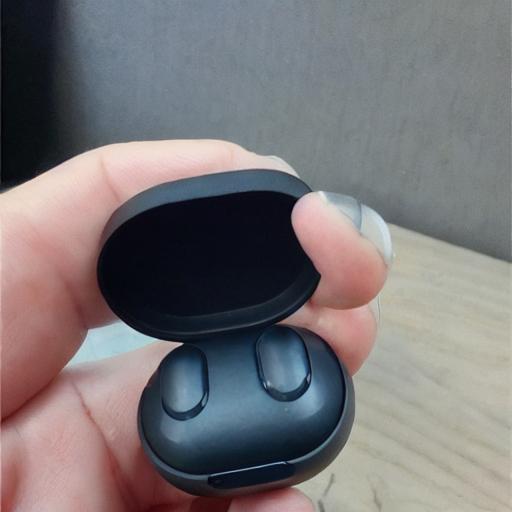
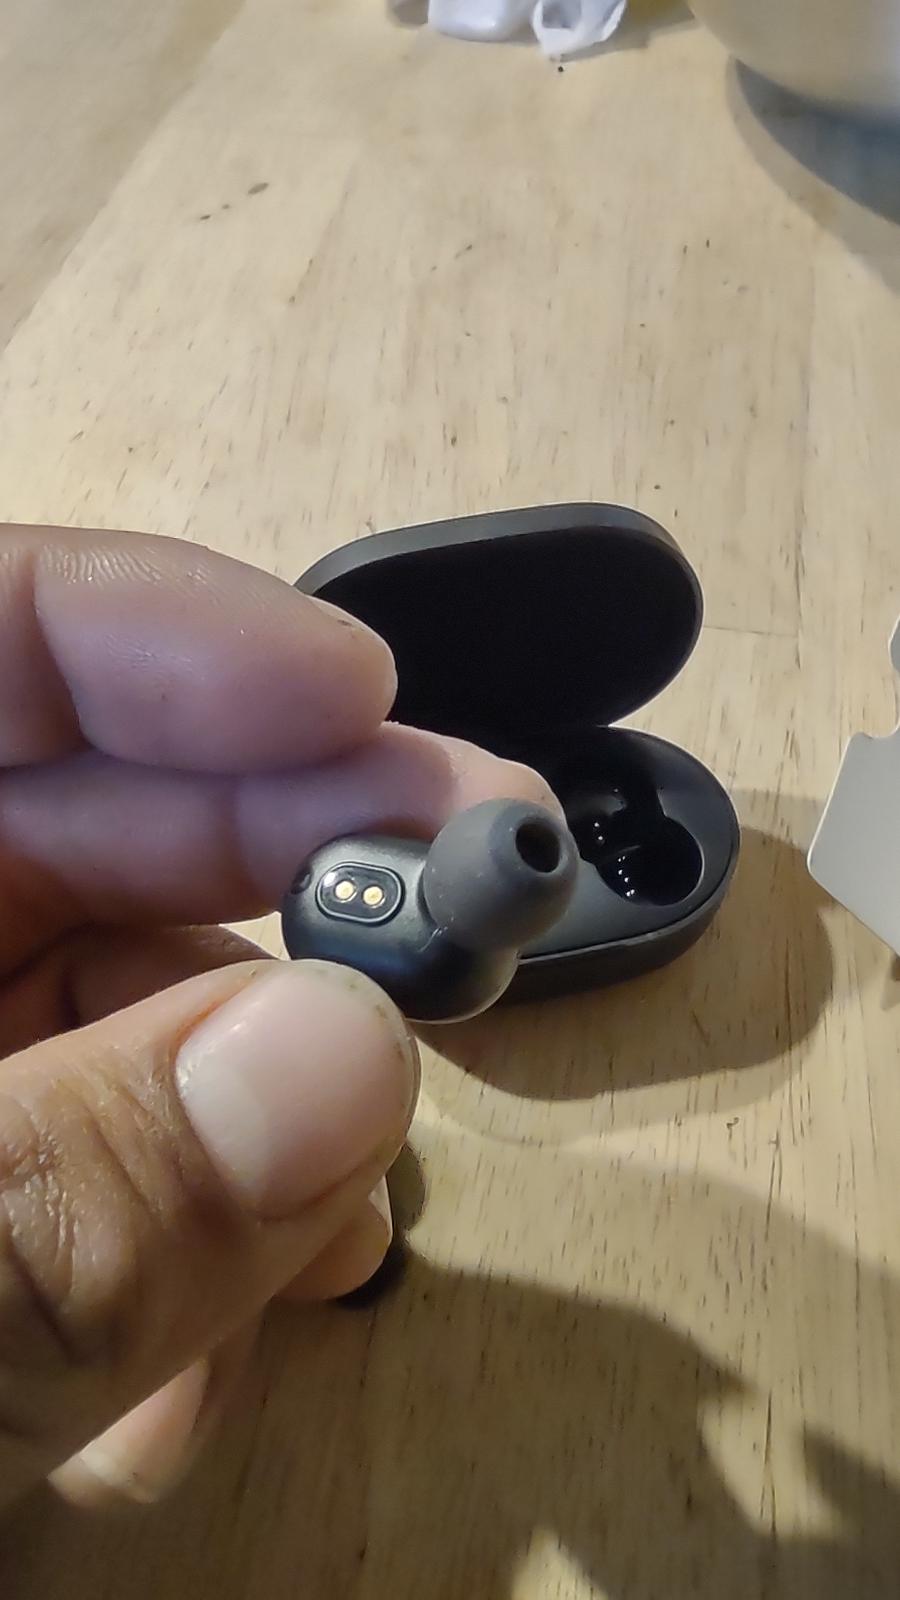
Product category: earbuds
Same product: no